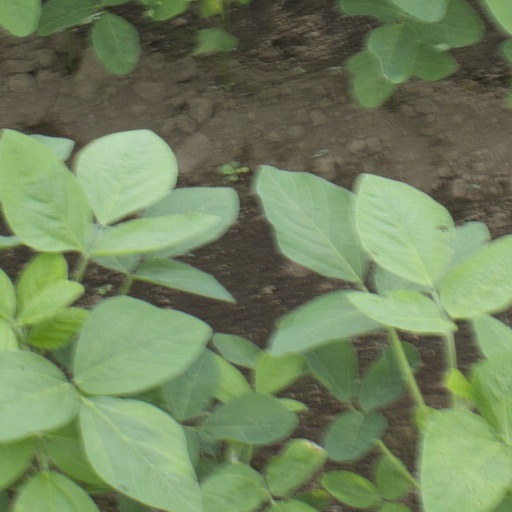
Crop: soybean